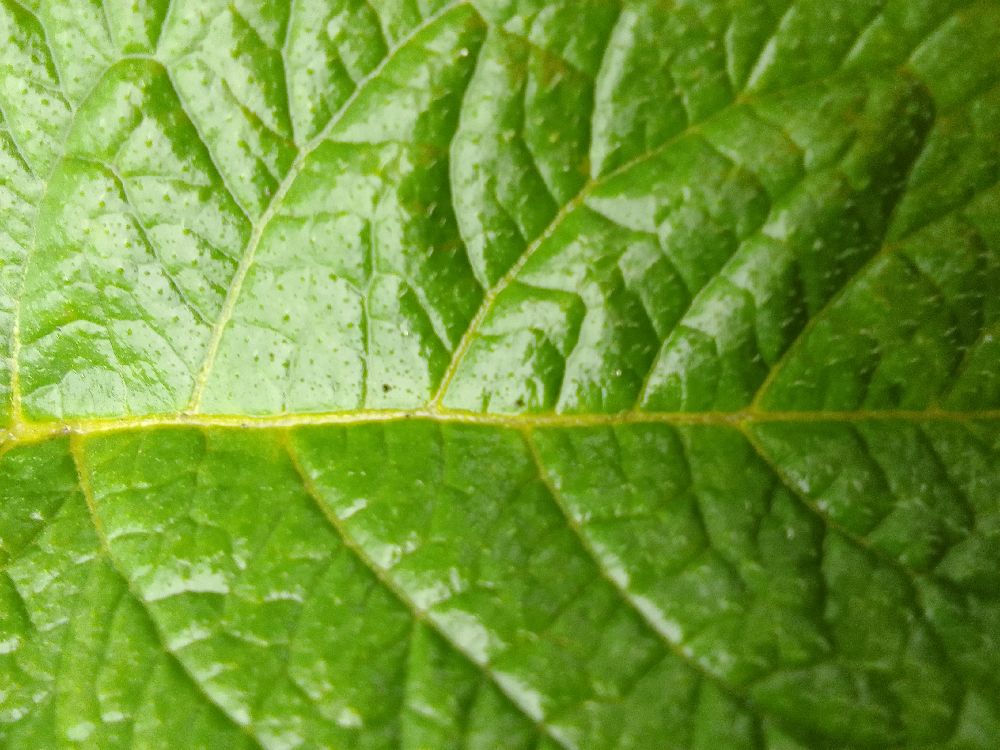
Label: Healthy